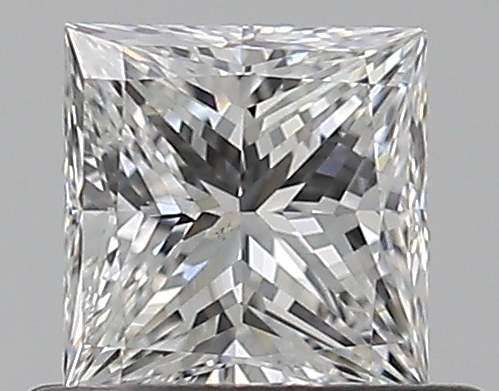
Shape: princess
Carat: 0.5
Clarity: VS1
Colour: E
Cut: EX
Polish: EX
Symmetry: VG
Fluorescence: F
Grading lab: GIA
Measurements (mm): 4.47 x 4.37 x 3.18